Dmitri Polyakov

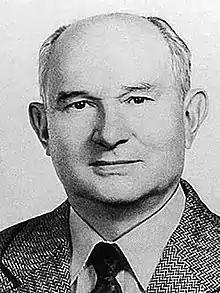

Dmitri Fyodorovich Polyakov (6 July 1921 – 15 March 1988) was a Major General in the Soviet GRU during the Cold War. According to former high-level KGB officer Sergey Kondrashev, Polyakov acted as a KGB disinformation agent at the FBI's New York City field office when he was posted at United Nations headquarters in 1962. Kondrashev's post-Cold War friend and former high-level CIA counterintelligence officer Tennent H. Bagley says Polyakov "flipped" and started spying for the CIA when he was reposted to Rangoon, Moscow, and New Delhi. Polyakov was suddenly recalled to Moscow in 1980, arrested in 1986, tried, and finally executed in 1988.